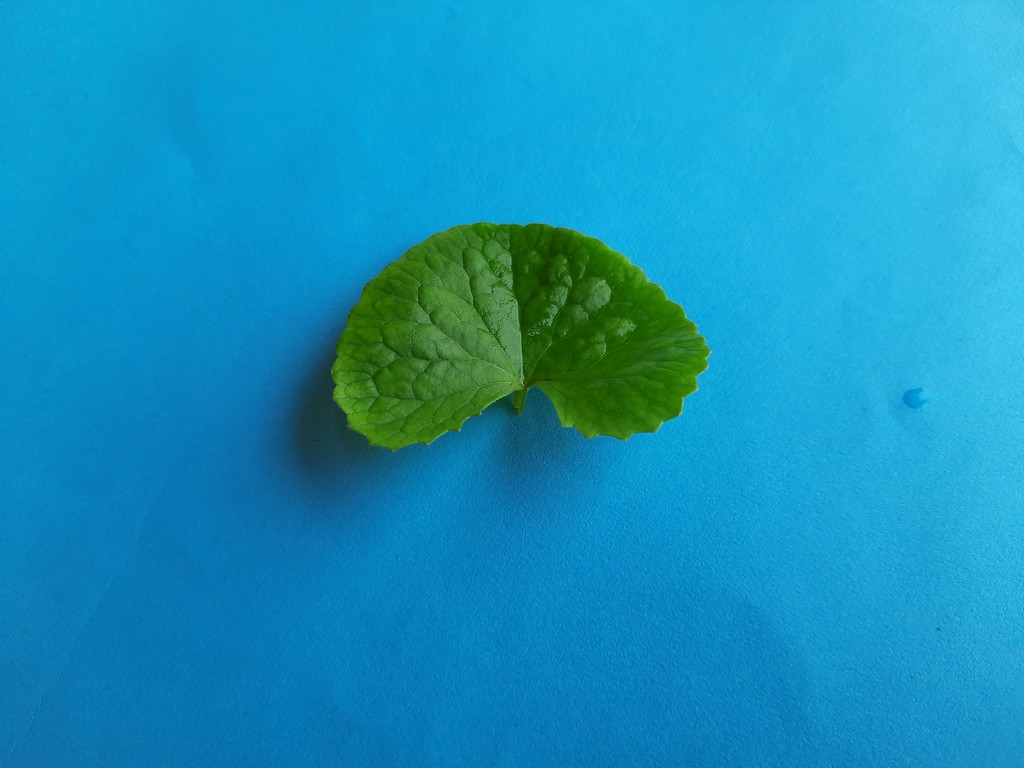
Label: Healthy